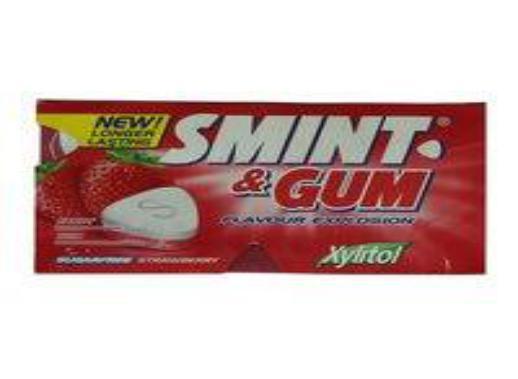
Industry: Food